PlanetSide

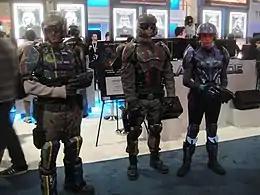
Left to right: NC, TR, and VS soldiers at the E3 2012 "PlanetSide 2" showcase

The Terran Republic is an authoritarian colonial government that leverages military might to maintain strict control over the colonial citizens of Auraxis, ostensibly on behalf of the mother Terran Republic back on Earth. Obsessed with the preservation of law and order, the TR see the insurrectionary war against themselves as all the more justification for strong-armed countermeasures. They are thus seen by their opponents to be an oppressive and dictatorial force, but many also view the TR as the only hope for lasting security and peace. Their colors are red and black. TR forces are distinguished by their use of rapid fire conventional weaponry, large-capacity magazines, high speed medium tanks and fast flying fighter aircraft.